Bruno Visentini

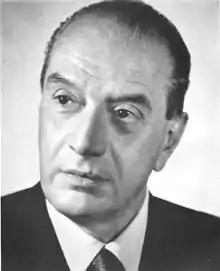
Bruno Visentini

Bruno Visentini (August 1, 1914 – February 13, 1995) was an Italian politician, senator, minister, lecturer and industrialist.